Al-Shahaniya

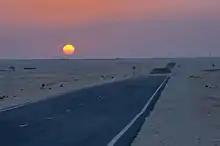
Service road near Dukhan Highway, between Dukhan and Al-Shahaniya City

As per the 2016 education census, thirty-one public schools operate within Al Shahaniya's boundaries. Of these schools, seventeen are exclusively for girls and the remaining fourteen are reserved for boys. Female students were numbered at 2,090, narrowly outnumbering the 2,036 male students.